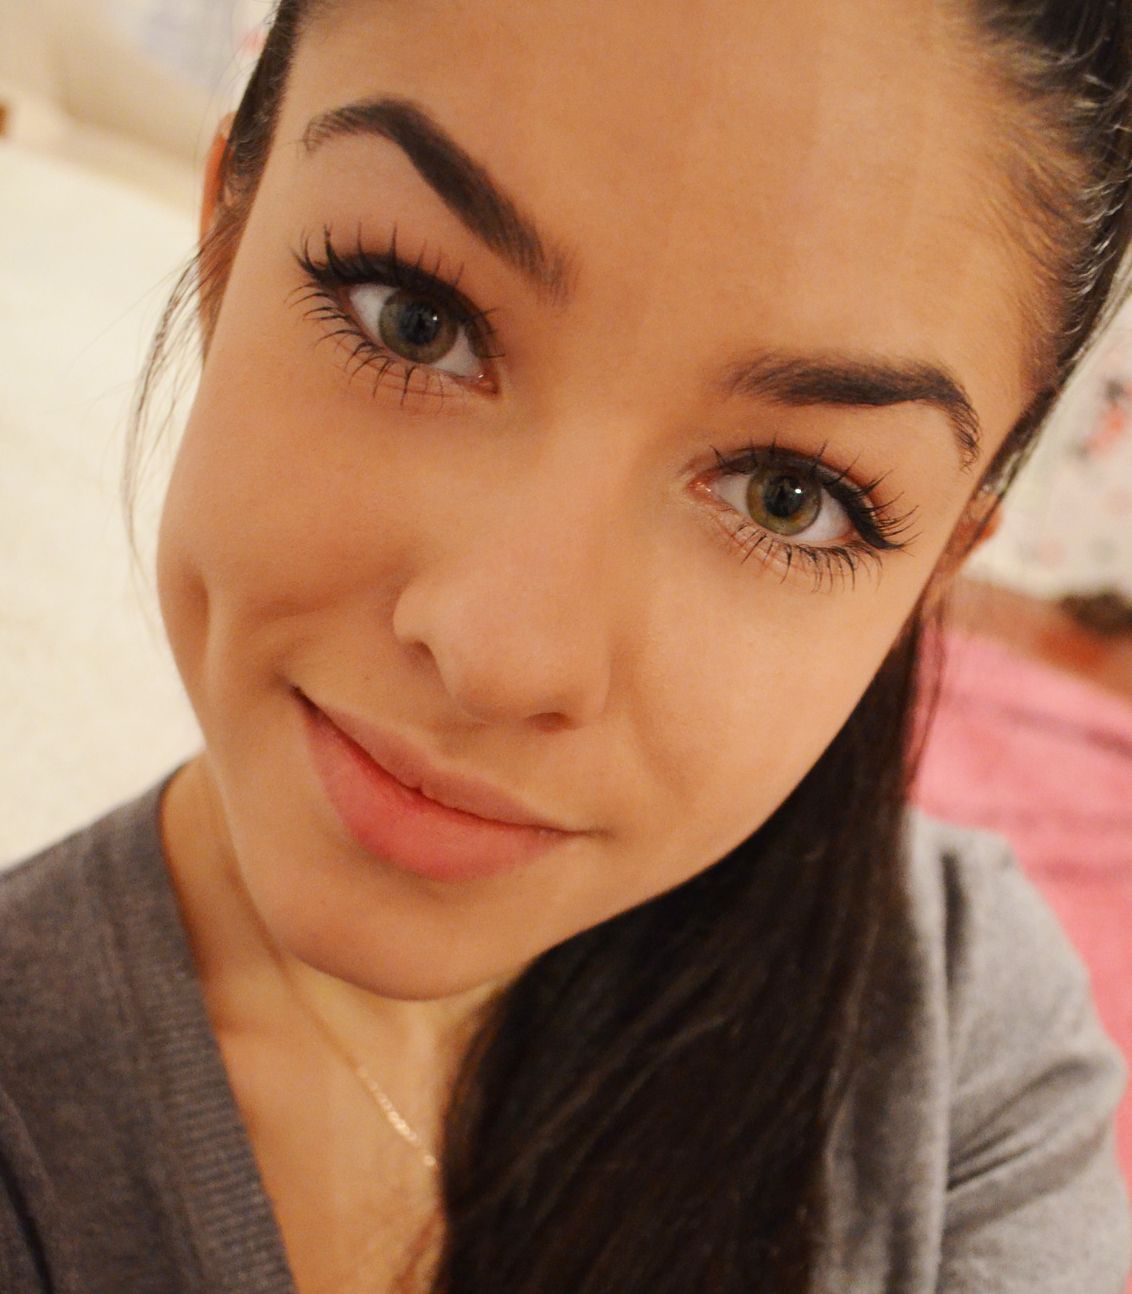
Gender: women